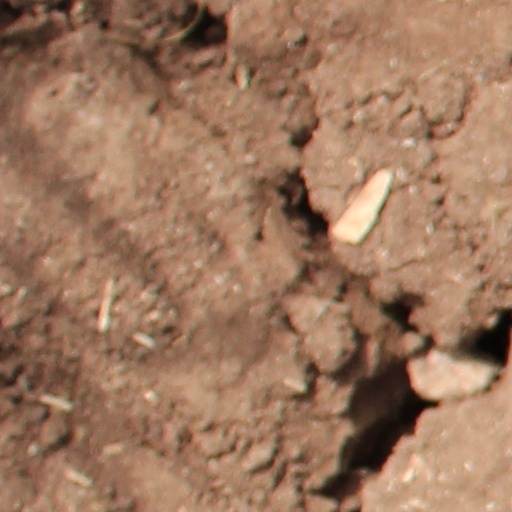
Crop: wheat